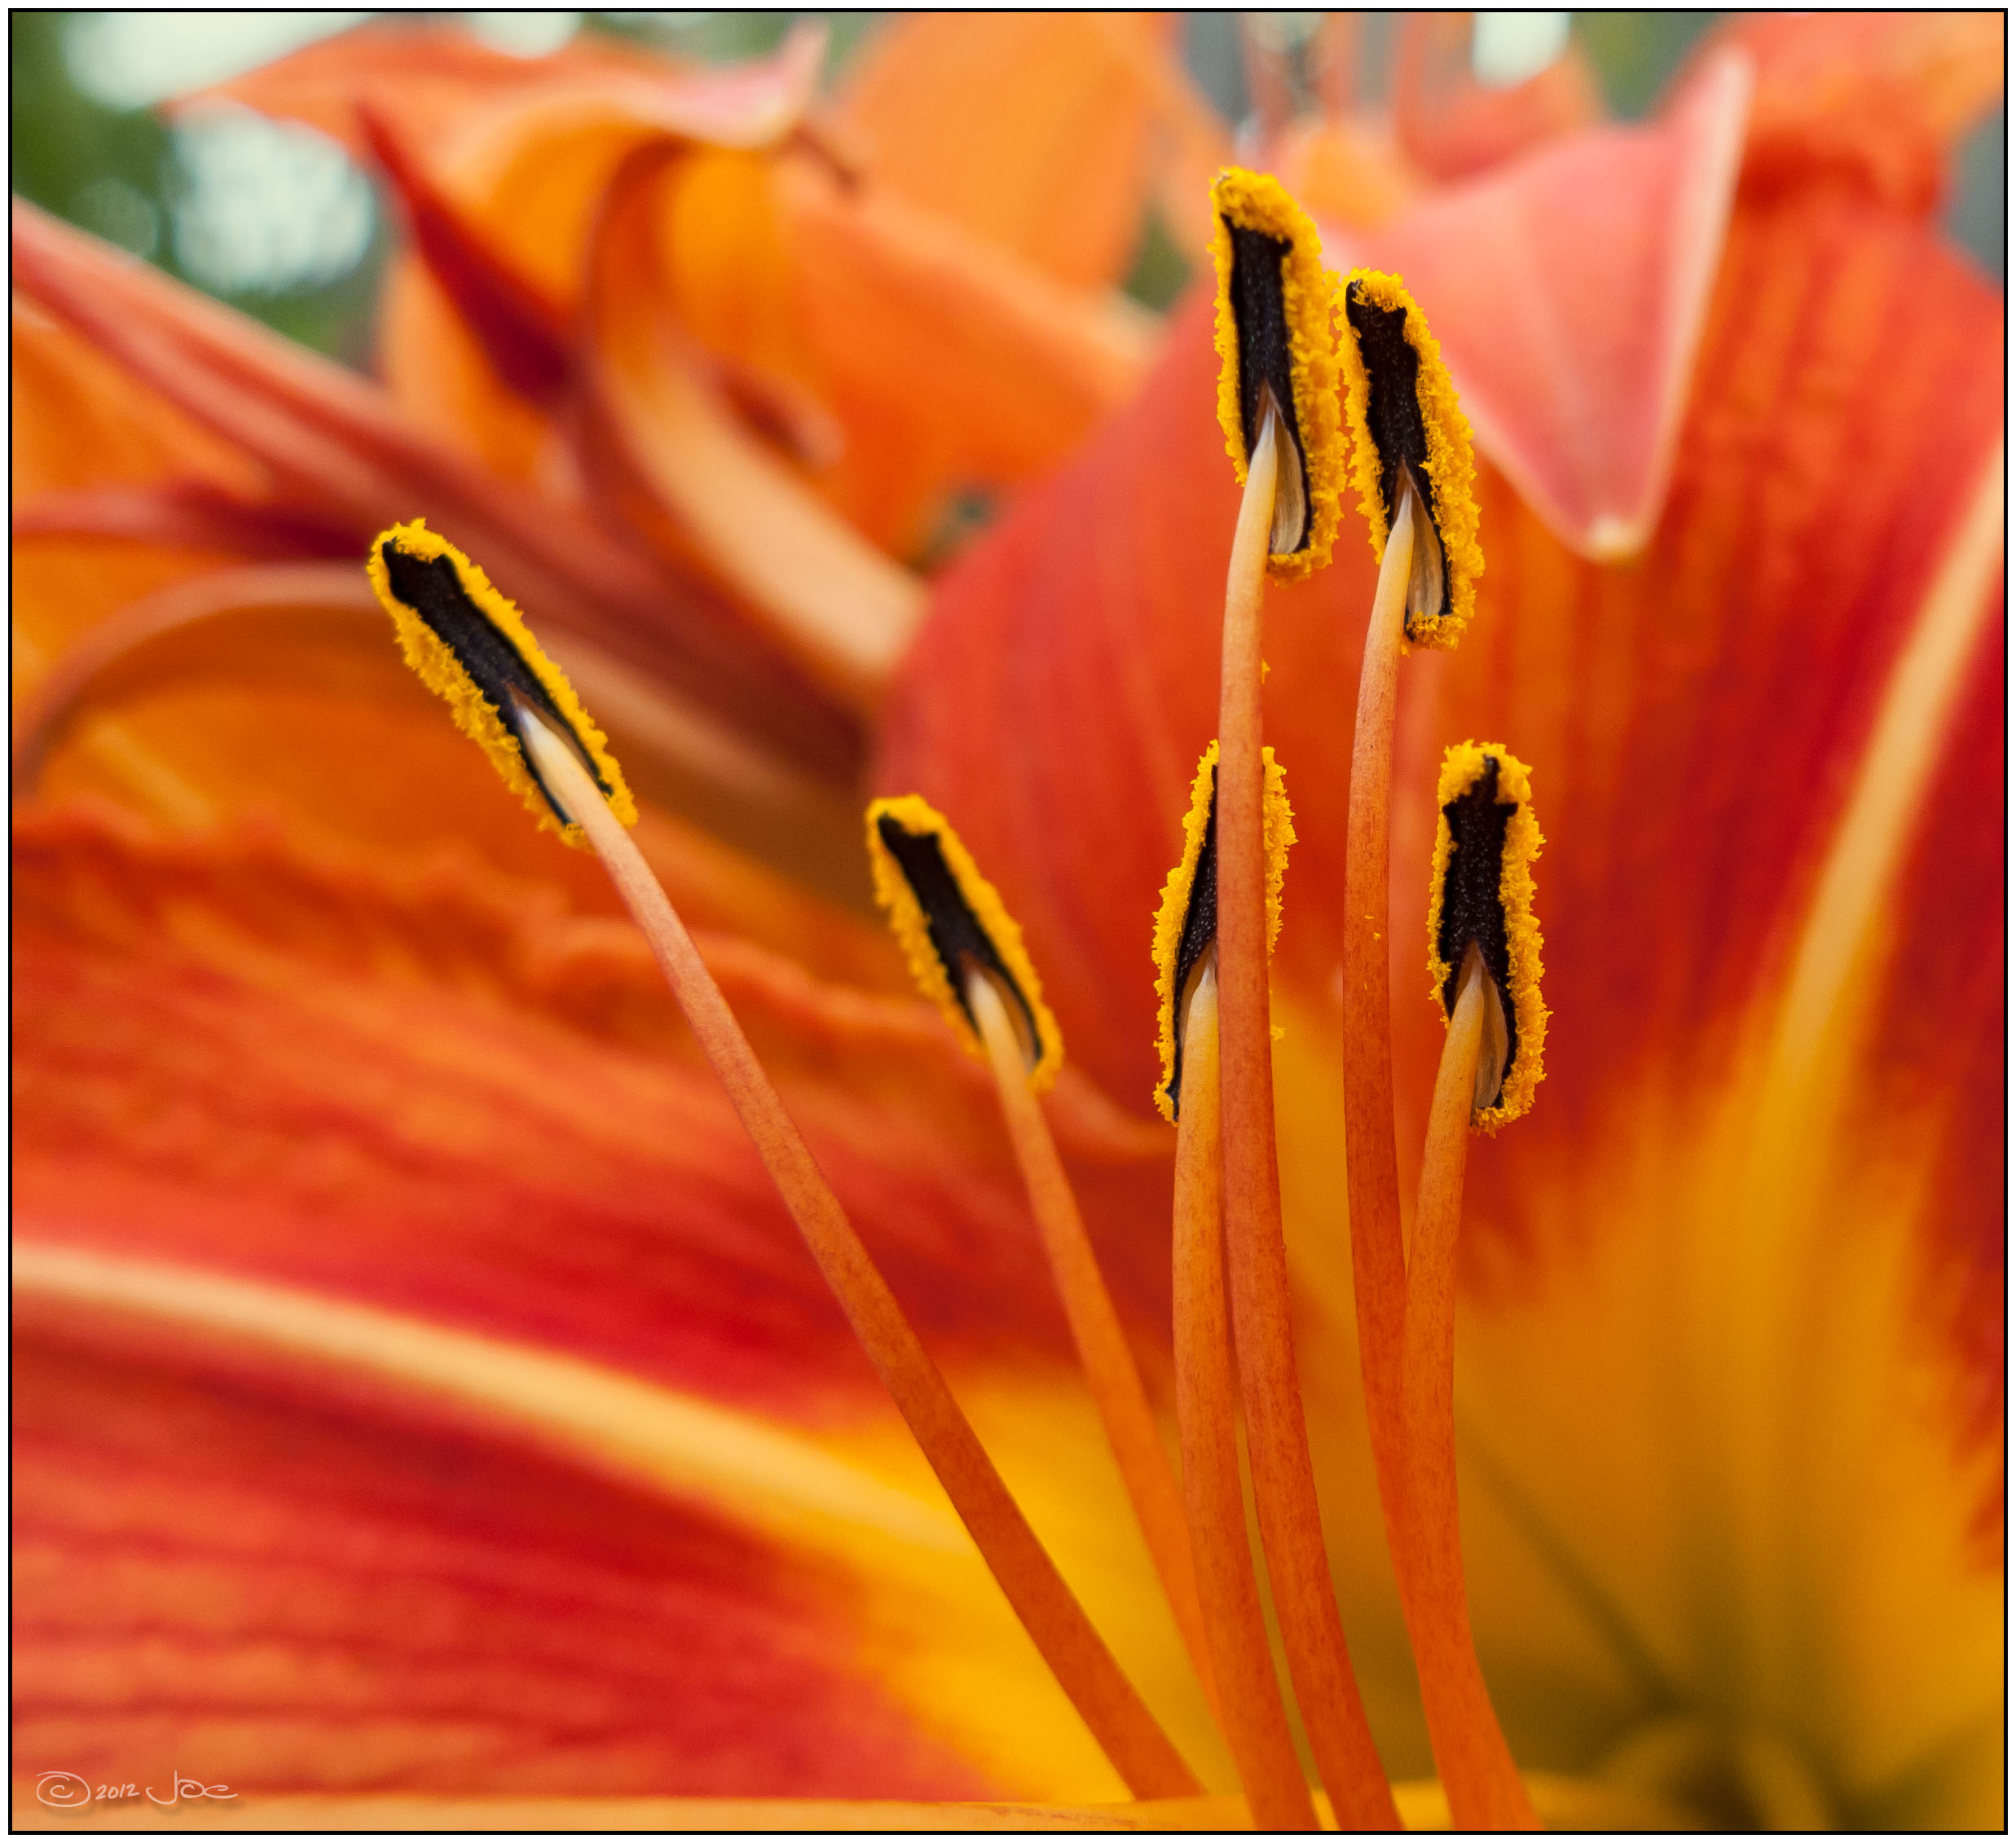
plant, photography, flower, petal, tulip, orange, red, yellow, flora, close up, stamen, lily, daylily, macro photography, flowering plant, plant stem, land plant